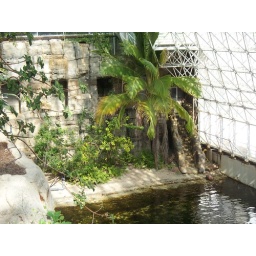
beach in the forest biome